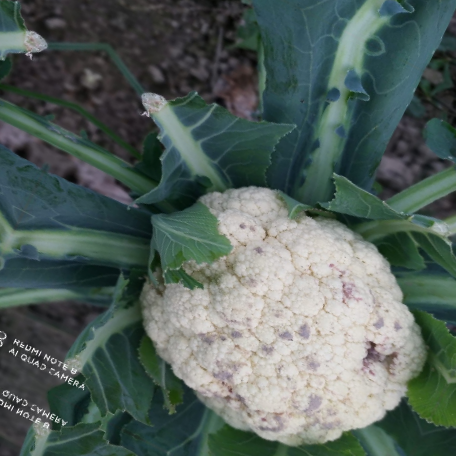
Label: Bacterial spot rot